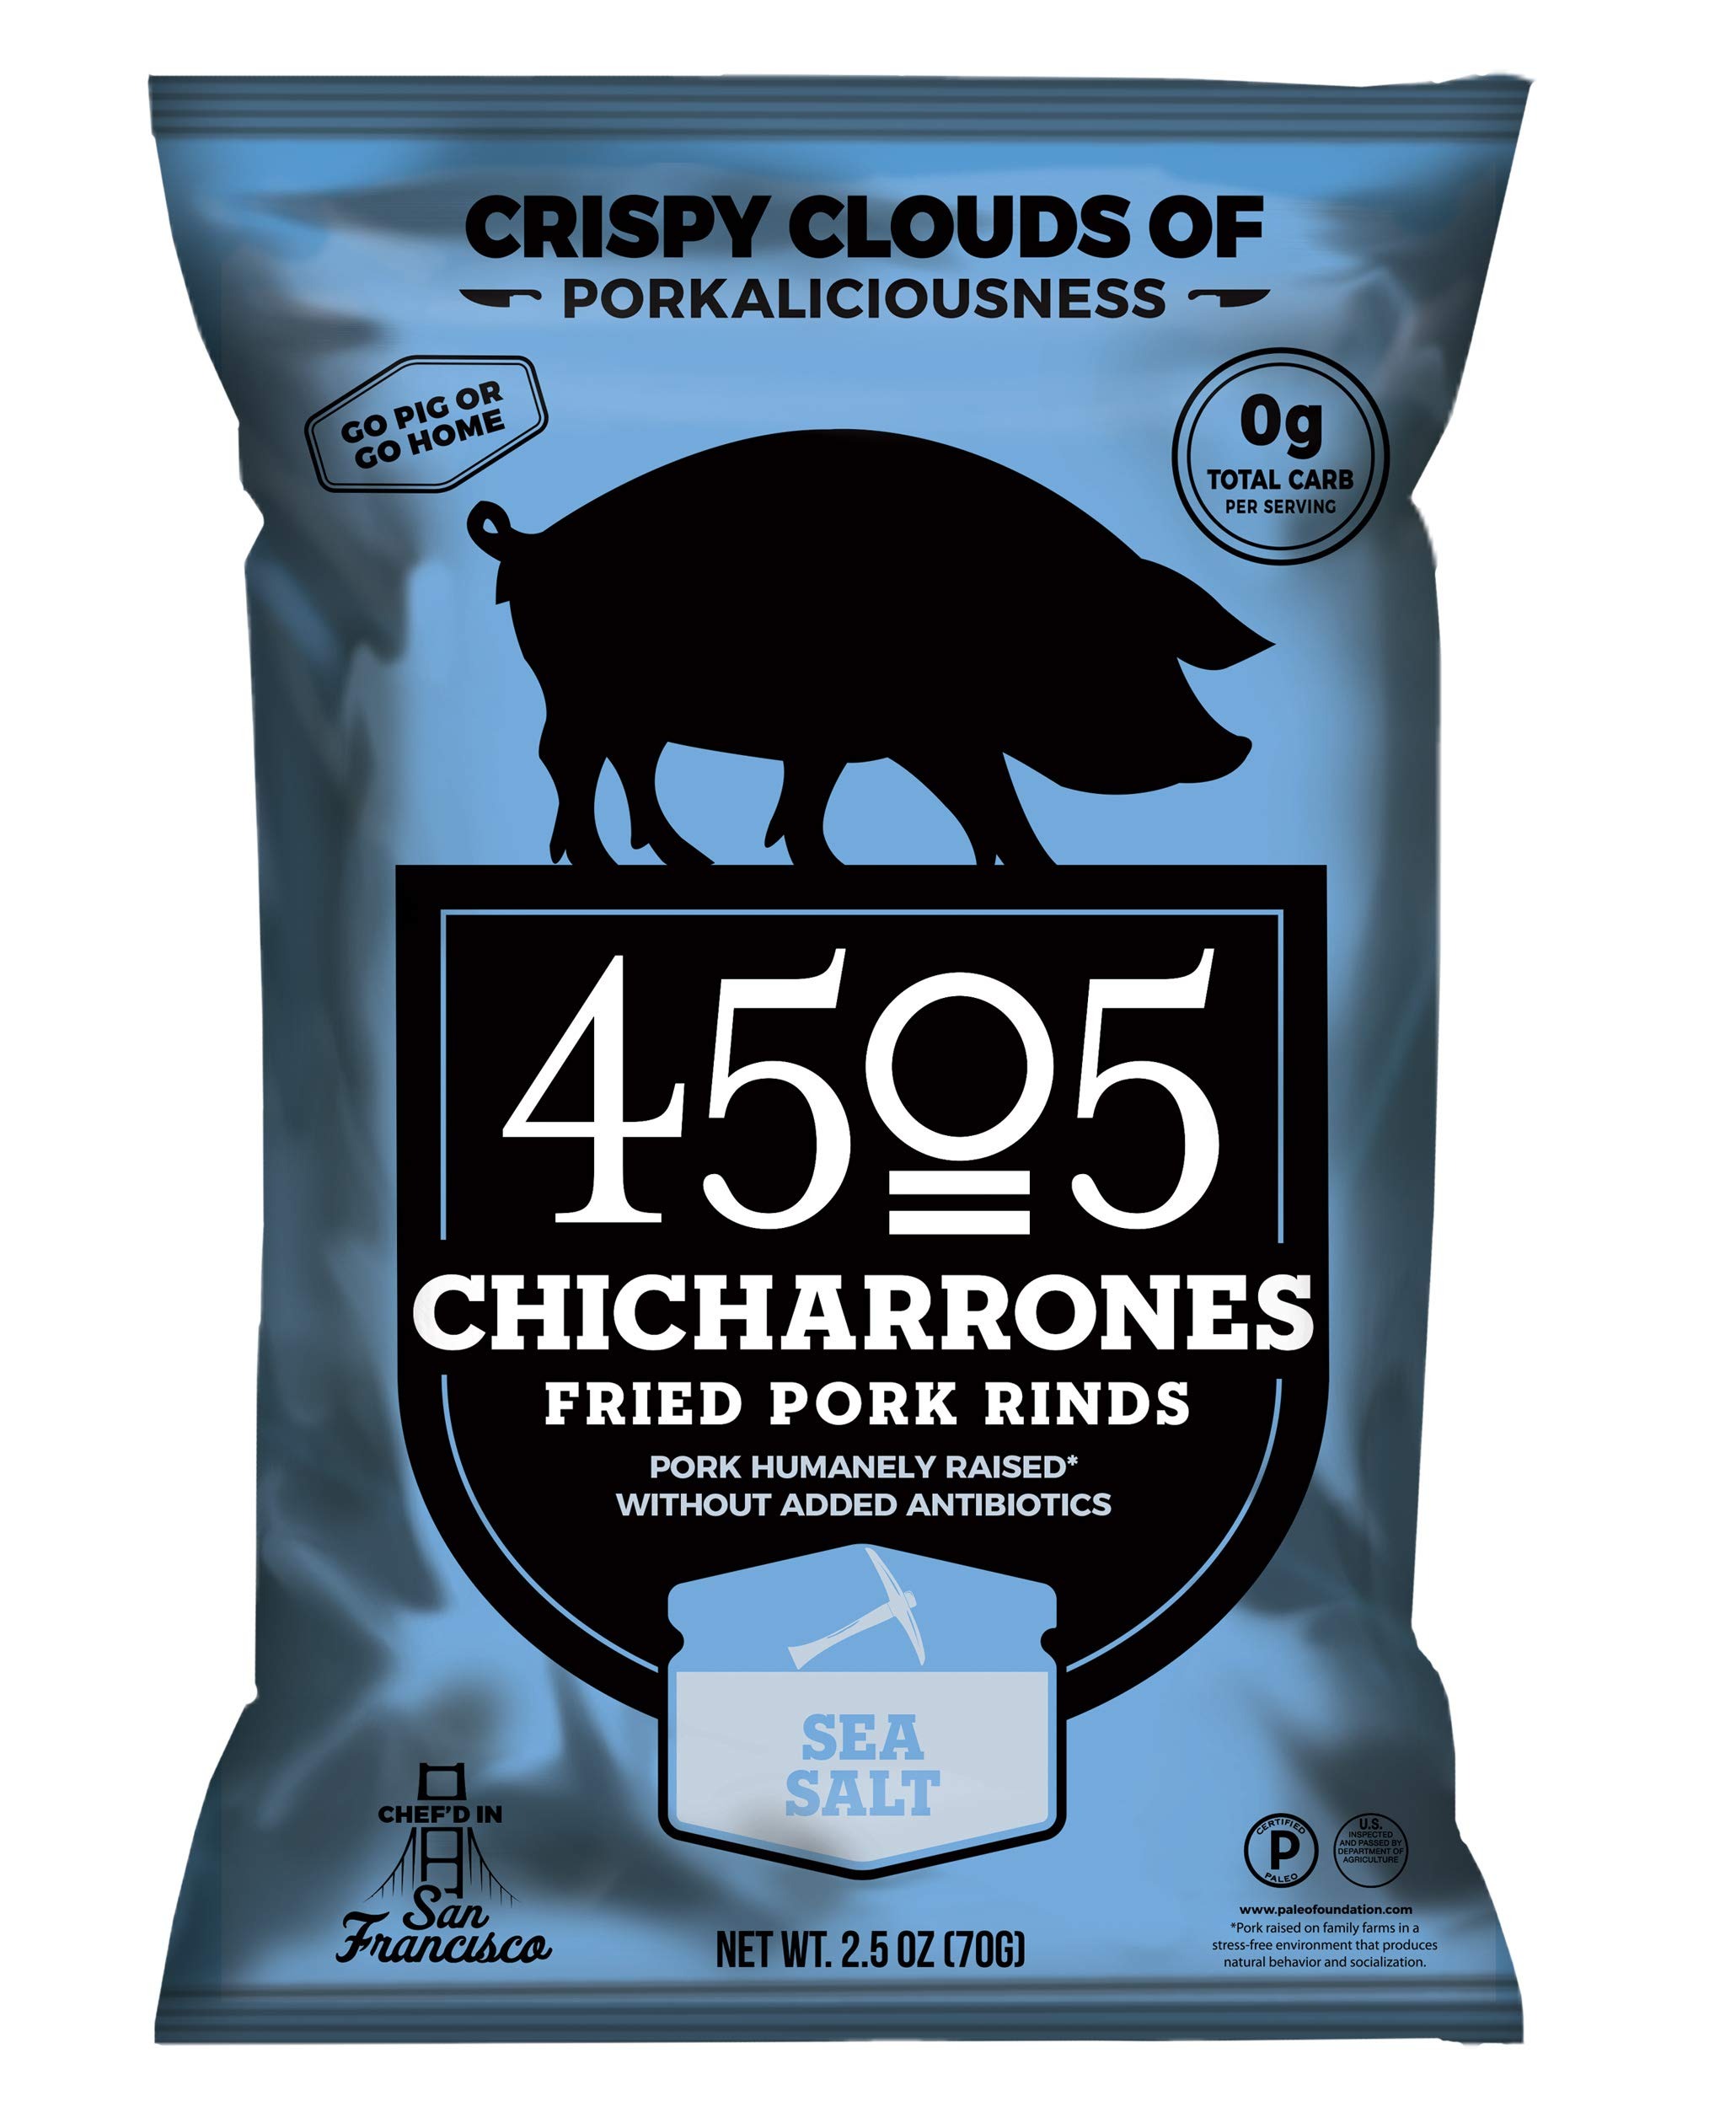
Item Name: 4505 Meats, Chicharrones Fried Pork Rinds, Sea Salt, 2.5 Ounce
Bullet Point 1: Our chicharrones are made from skin from the pig's belly and back and all the fat is fried out during the cooking process – resulting in a light, airy, and melt-in-your-mouth texture
Bullet Point 2: This salty snack will satisfy your hankering for something deliciously crunchy without slowing you down
Bullet Point 3: Our pork rinds have 0 Carbs and 7+ grams of protein per serving. They are also Keto Certified, Paleo Certified and naturally gluten-free
Bullet Point 4: Humanely raised, all-natural pork with no added hormones or antibiotics
Bullet Point 5: 2.5oz sharable bag (serving size: 1/2 oz – 5 servings per bag)
Value: 2.5
Unit: Ounce

Price: 4.29